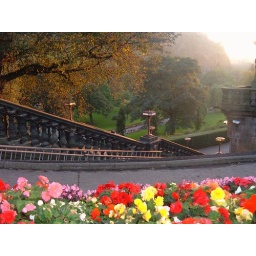
flowers by Edinburgh castle